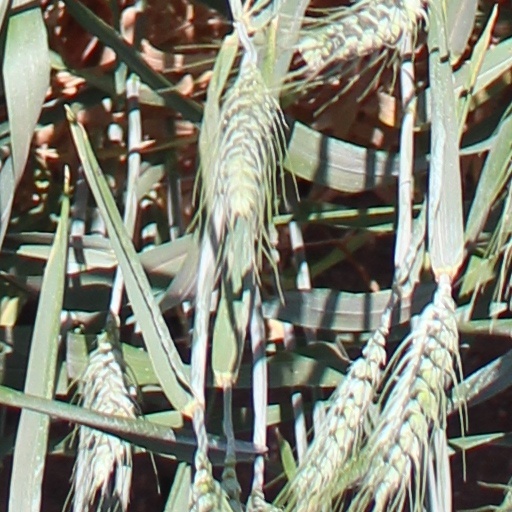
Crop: wheat